Fountain Creek (Arkansas River tributary)

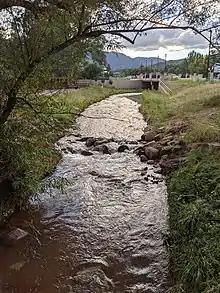
Fountain Creek coming from the box culvert under Manitou Ave, near the border between Manitou Springs and Colorado Springs

Fountain Creek is a creek that originates in Woodland Park in Teller County and flows through El Paso County to its confluence with the Arkansas River near Pueblo in Pueblo County, Colorado. The creek, once known as the Fontaine qui Bouille, is a tributary of the Arkansas River.